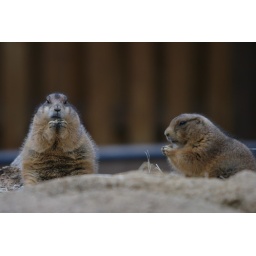
These prairie dogs make their appearances in packs--either the hill is empty, or else they're all up there feeding.